Allan Pinkerton

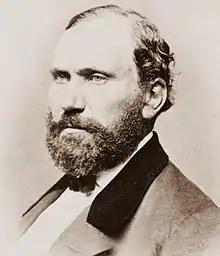
1861

Allan Pinkerton (August 21, 1819 – July 1, 1884) was a Scottish-American detective, spy, abolitionist, and cooper best known for creating the Pinkerton National Detective Agency in the United States and his claim to have obstructed the plot in 1861 to assassinate then president-elect Abraham Lincoln. During the Civil War, he provided the Union Army – specifically General George B. McClellan of the Army of the Potomac – with military intelligence, including extremely inaccurate enemy troop strength numbers. After the war, his agents played a significant role as strikebreakers – in particular during the Great Railroad Strike of 1877 – a role that Pinkerton men would continue to play after the death of their founder.